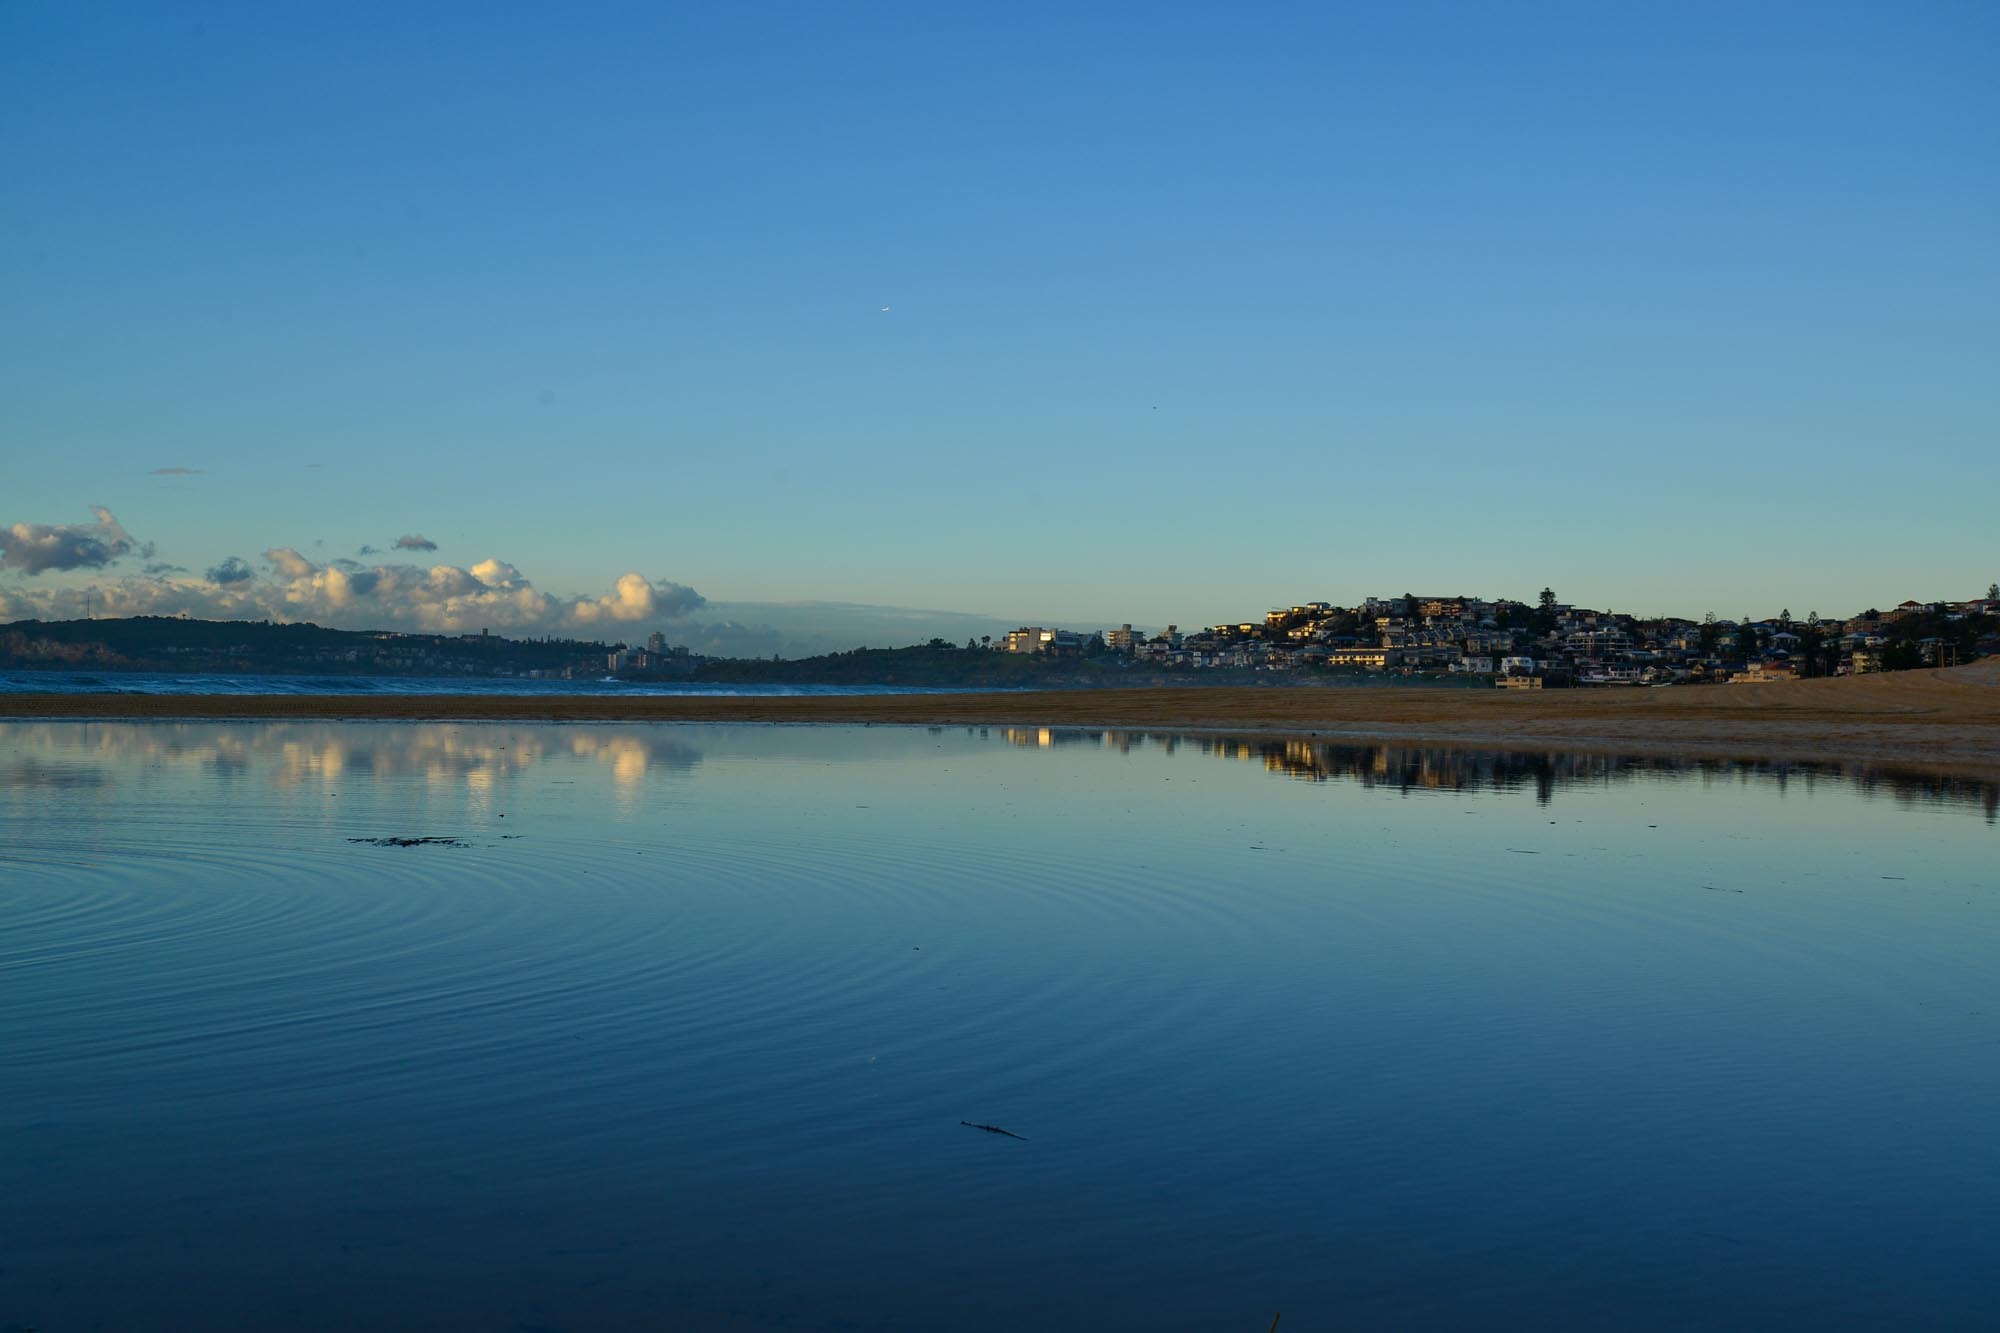
beach, sea, water, ocean, horizon, sky, sunrise, morning, shore, lake, dawn, panorama, dusk, evening, reflection, sydney, lagoon, bay, reservoir, body of water, australia, loch, curl curl